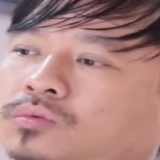
ca sĩ Quang Lập